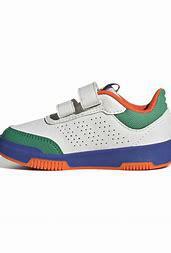
Brand: Adidas
Model: Tensaur Sport Training Hook And Loop